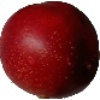
Label: nectarine